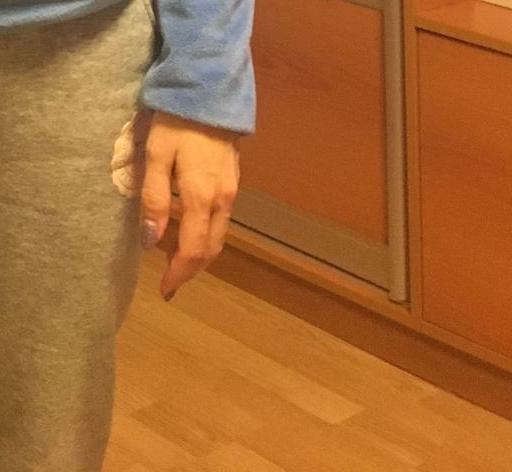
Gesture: no_gesture